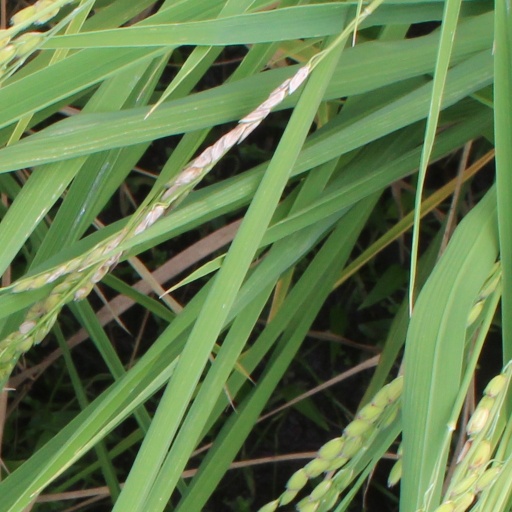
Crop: rice